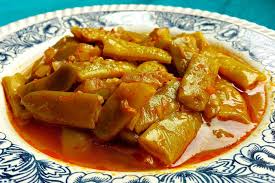
Yemek: taze_fasulye